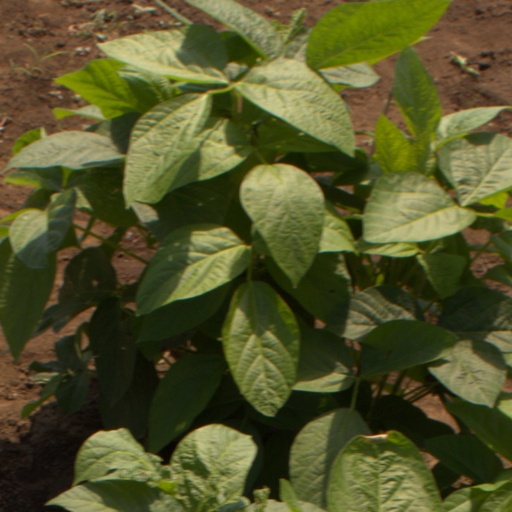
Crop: soybean